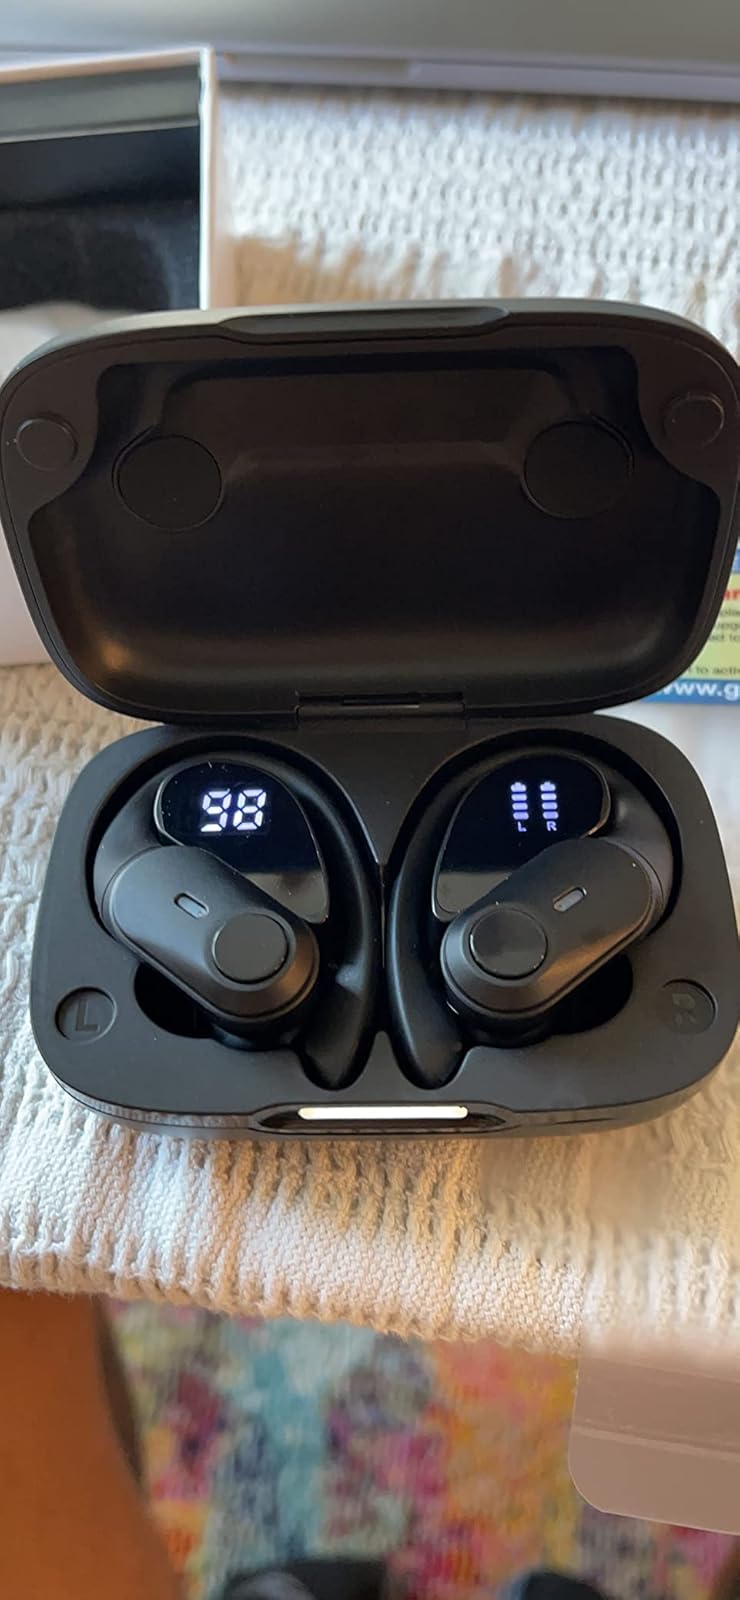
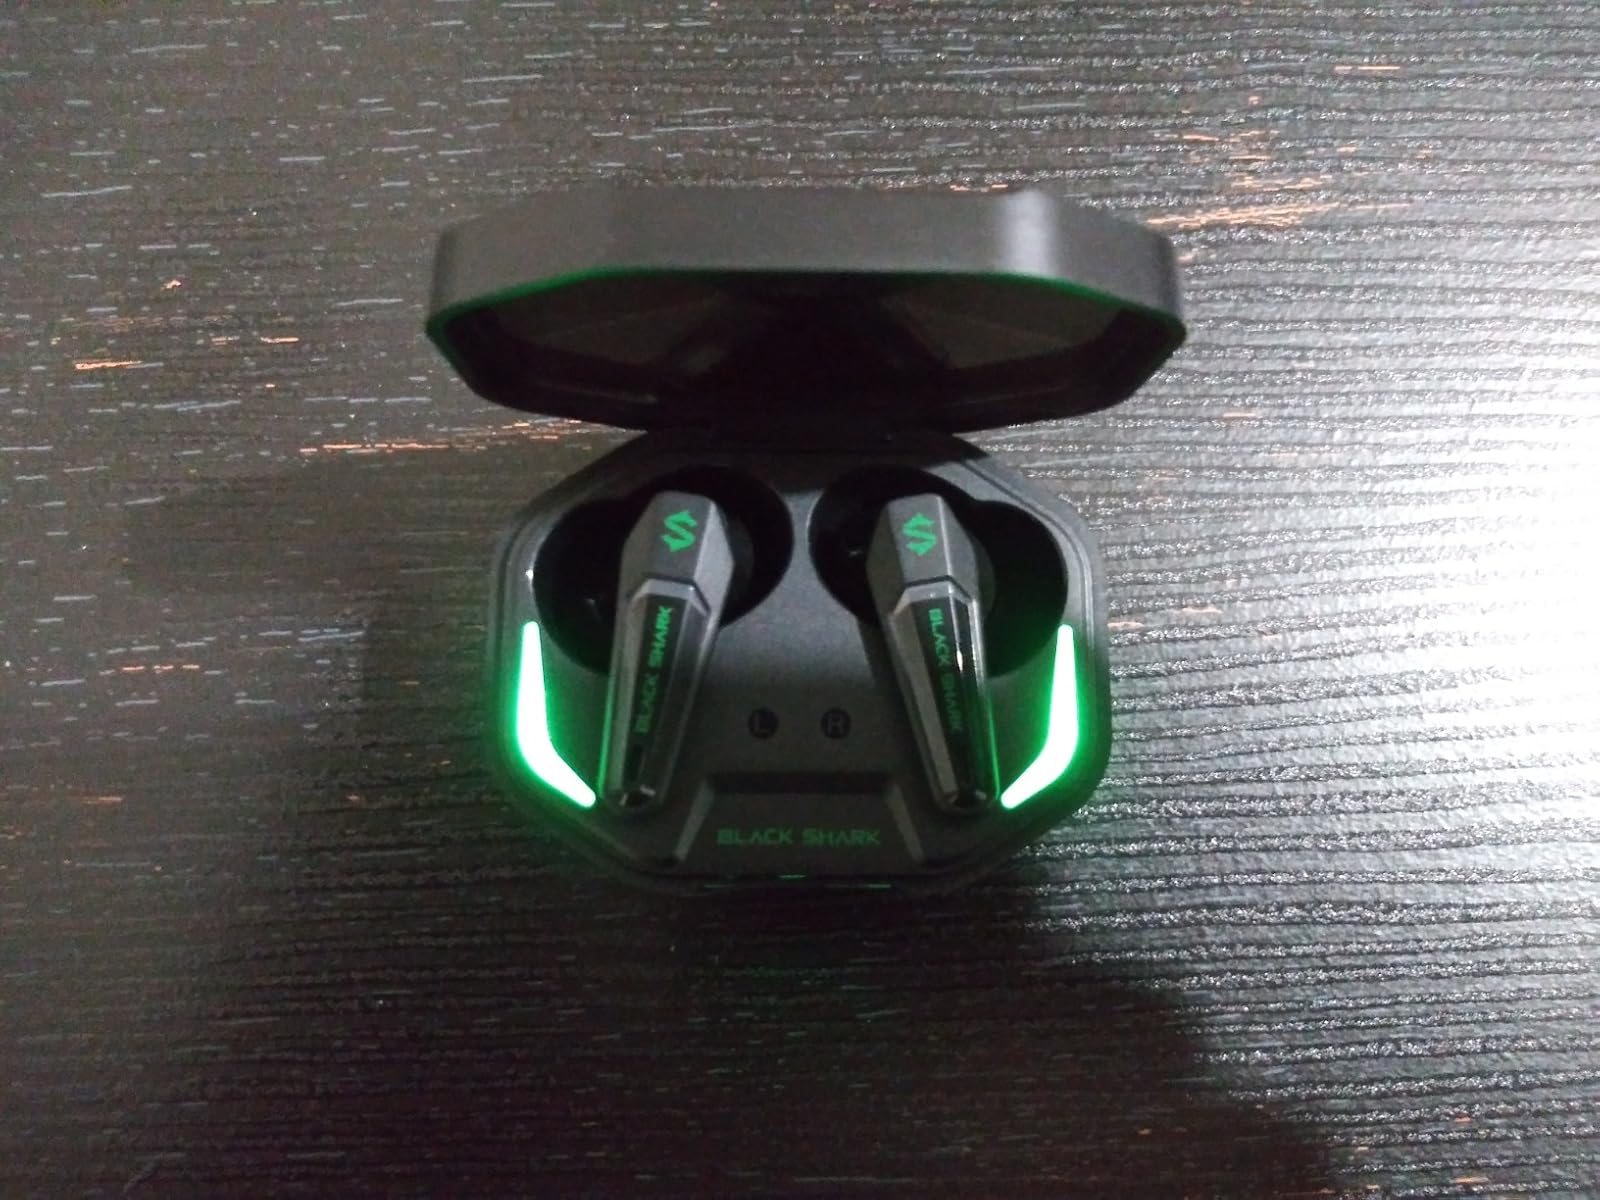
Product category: earbuds
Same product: no